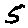
Label: 5